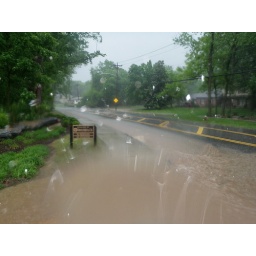
this is the base of the hill, where our road meets McMurray Blvd. Lots of rapidly-flowing water in this area.